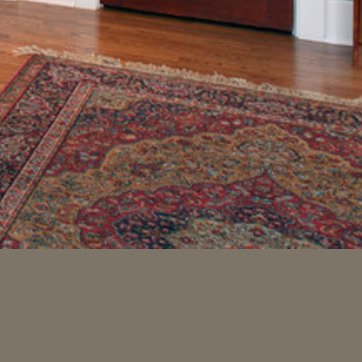
Material: carpet